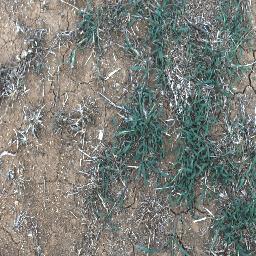
Label: negative